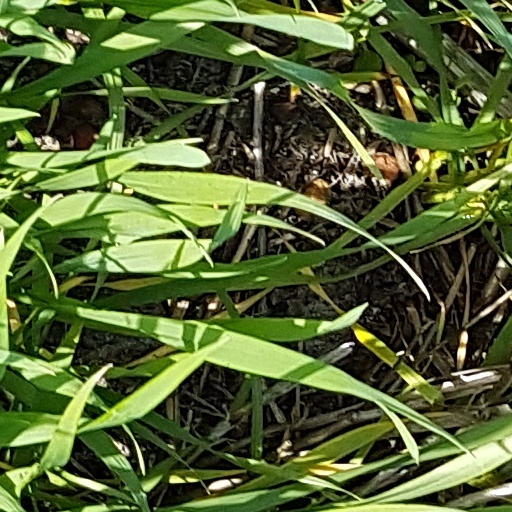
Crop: wheat